Kauffman Stadium

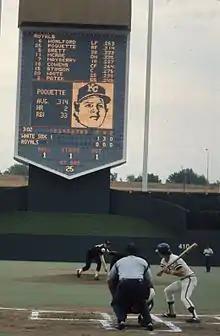
Sunday, September 19, 1976. Chris Knapp of the White Sox pitches against Royals' outfielder Tom Poquette; KC won 6–5.

After the move, Senator Stuart Symington of Missouri threatened to press for the revocation of baseball's antitrust exemption if they did not give Kansas City a new team. Major League Baseball responded by hastily granting expansion franchises to four cities, including a Kansas City team owned by local pharmaceutical magnate Ewing Kauffman. The new teams were due to start to play in . However, Symington forced MLB to move up the start date to , as he was unwilling to have Kansas City wait three years to have baseball again. The other expansion team in the American League, the Seattle Pilots, were without a suitable stadium in 1969 and the accelerated schedule forced by Symington led to their bankruptcy after just one season. In 1970, they relocated to Milwaukee, Wisconsin, as the Milwaukee Brewers. With lawsuits pending, Seattle returned to the majors with the Mariners in 1977.